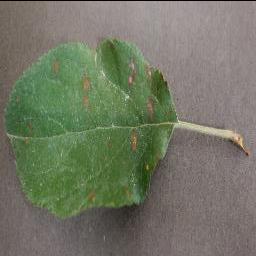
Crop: apple
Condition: cedar_rust